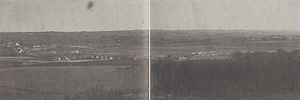
Lammefjorden
Lammefjorden samme sted efter udtørringen (ca. 1920)
Lammefjorden omkring 1920, efter udtørringen i 1874.
Lammefjorden er en fjordarm på Isefjorden i Odsherred nordvest for Holbæk. Efter inddæmning og tørlægning af næsten 6000 ha i begyndelsen af 1900-tallet er det meste nu landbrugsland. Herfra kommer de kendte Lammefjordsgulerødder. Det skal bemærkes at stednavnet Lammefjorden både anvendes om det inddæmmede område og om den resterende fjord.